Ashin

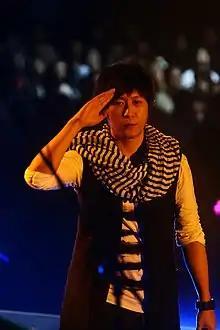
Ashin in 2010

Chen Hsin-hung, nicknamed Ashin (born 6 December 1975), is a Taiwanese singer and songwriter. He is best known as the vocalist of the rock band Mayday. When Ashin majored in art in college, he began his musical career.